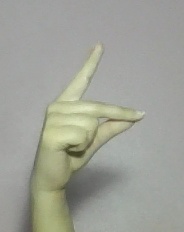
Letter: ta